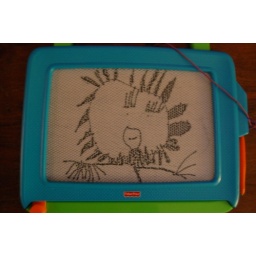
little bear in a flower costume part 2